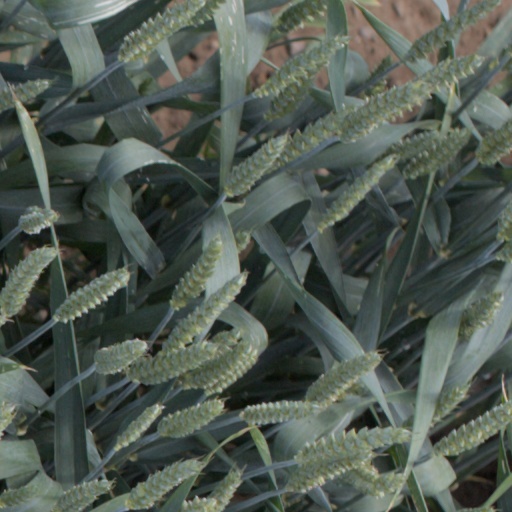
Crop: wheat